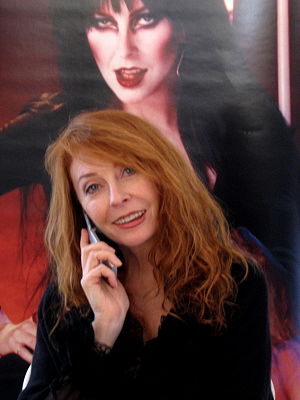
Cassandra Peterson / Udvalgt filmografi
Cassandra Peterson foran en plakat af sig selv som Elvira
Cassandra Peterson er en amerikansk skuespiller, mest kendt for rollen som Elvira, Mistress of the Dark, en fiktiv horror-heltinde /Halloween-heks, opstod som værtinde i den amerikanske tv-serie Fright Night, hvor hun i 1970-1987 introducerede og kommenterede gamle science fiction- og horrorfilm. Elvira har siden optrådt i mange andre sammenhænge, bl.a. som hovedperson i en række biograffilm.